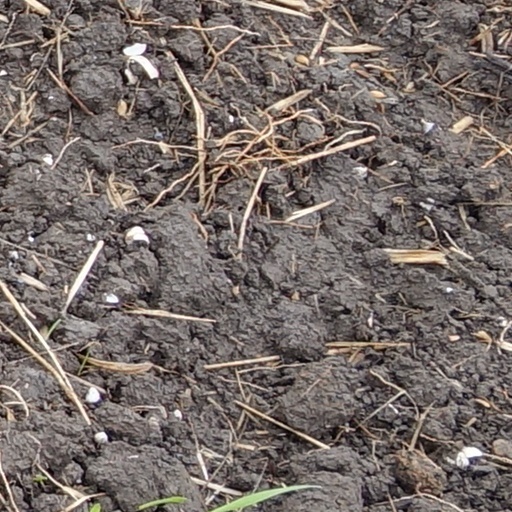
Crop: wheat